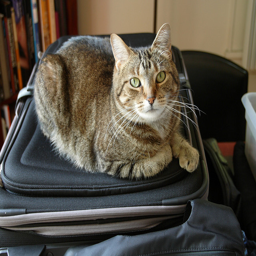
A tiger cat sitting on top of a piece of luggage.
A cat is resting on a black suitcase
a cat sits on top of a luggage unit
A striped cat is sitting on a suitcase.
A cat laying down on a luggage bag.